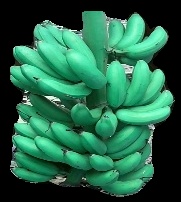
Variety: rasbale
Grade: grade1